Alan McPherson

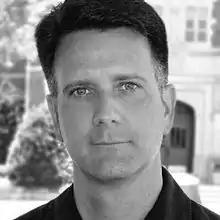
Alan McPherson

Alan L. McPherson is a historian specializing in US-Latin American relations. He is the Thomas J. Freaney, Jr., Professor of History at Temple University, where he is also the Director of the Center for the Study of Force and Diplomacy (CENFAD).